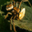
Label: spider